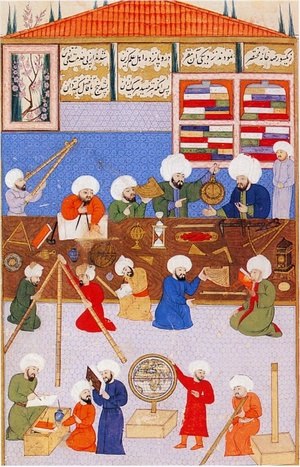
Taqi al-Din
"Taqi al-Din Muhammad ibn Ma'ruf eller bare Taqi al-Din var en central osmannisk tyrkisk eller arabisk muslimsk polyhistor: en videnskabsmand, astronom og astrolog, ingeniør og innovatør, urmager, fysiker og matematiker, botaniker og zoolog, farmaceut og læge, islamisk dommer og tidholder i moskeer, filosof og teolog samt madrassalærer. Han var forfatter til mere end 90 bøger om en lang række emner, selvom kun 24 af disse værker stadig eksisterer. Han blev af sine samtidige kolleger i det Osmanniske Rige regnet som ""den største videnskabsmand på jorden"".